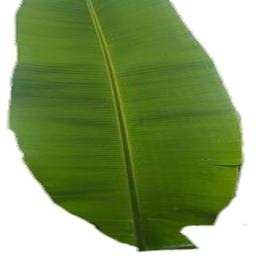
Label: MALBHOG LEAF